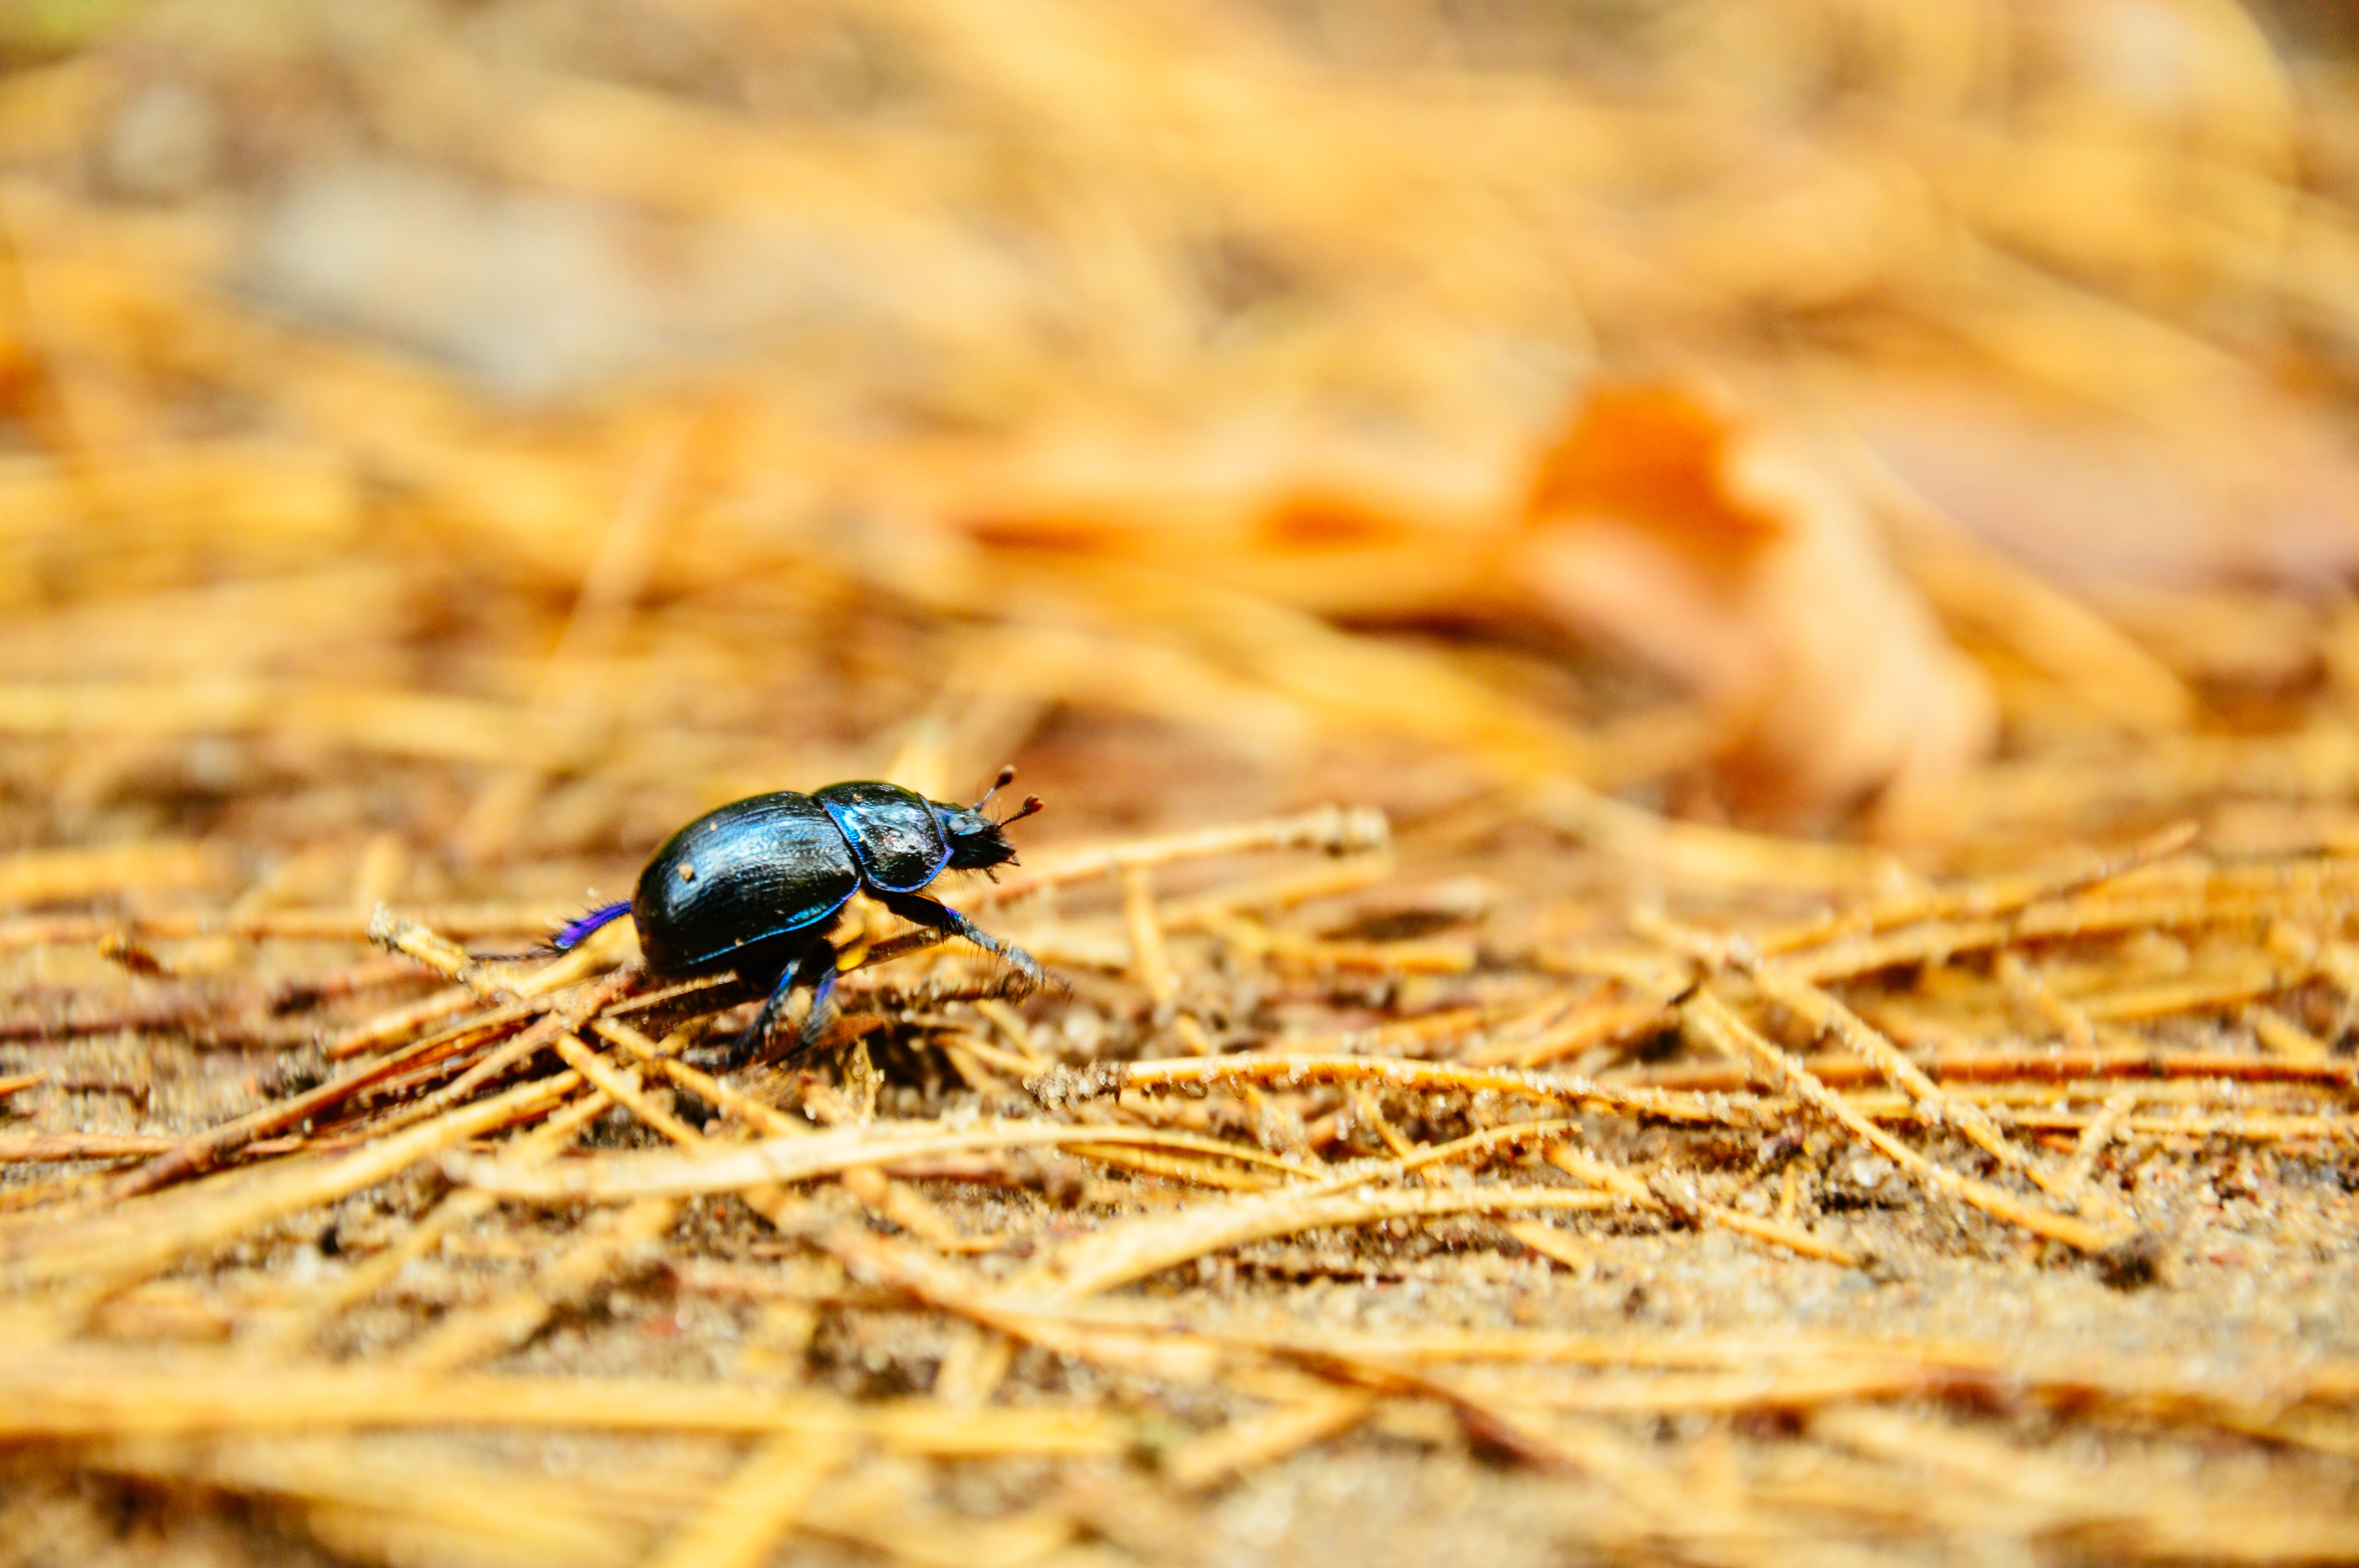
nature, leaf, wildlife, insect, autumn, bug, fauna, invertebrate, close up, wild animal, beetle, macro photography